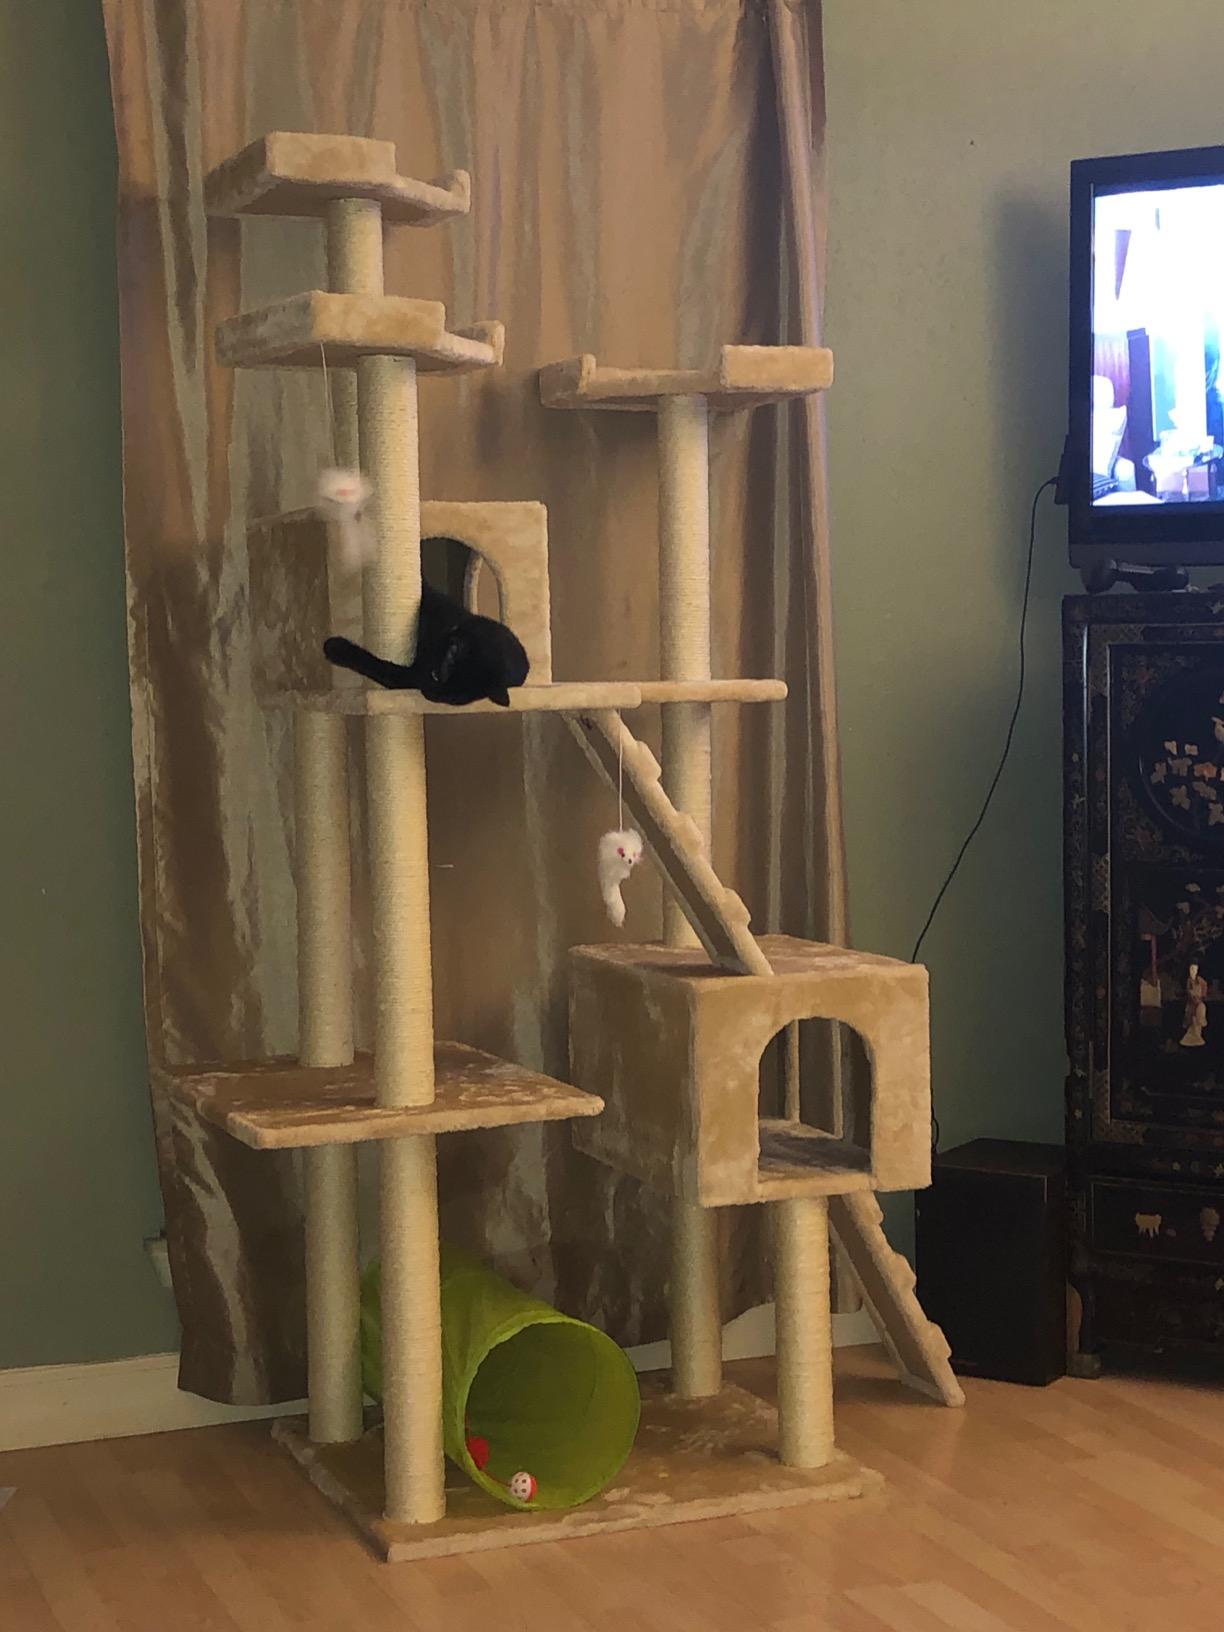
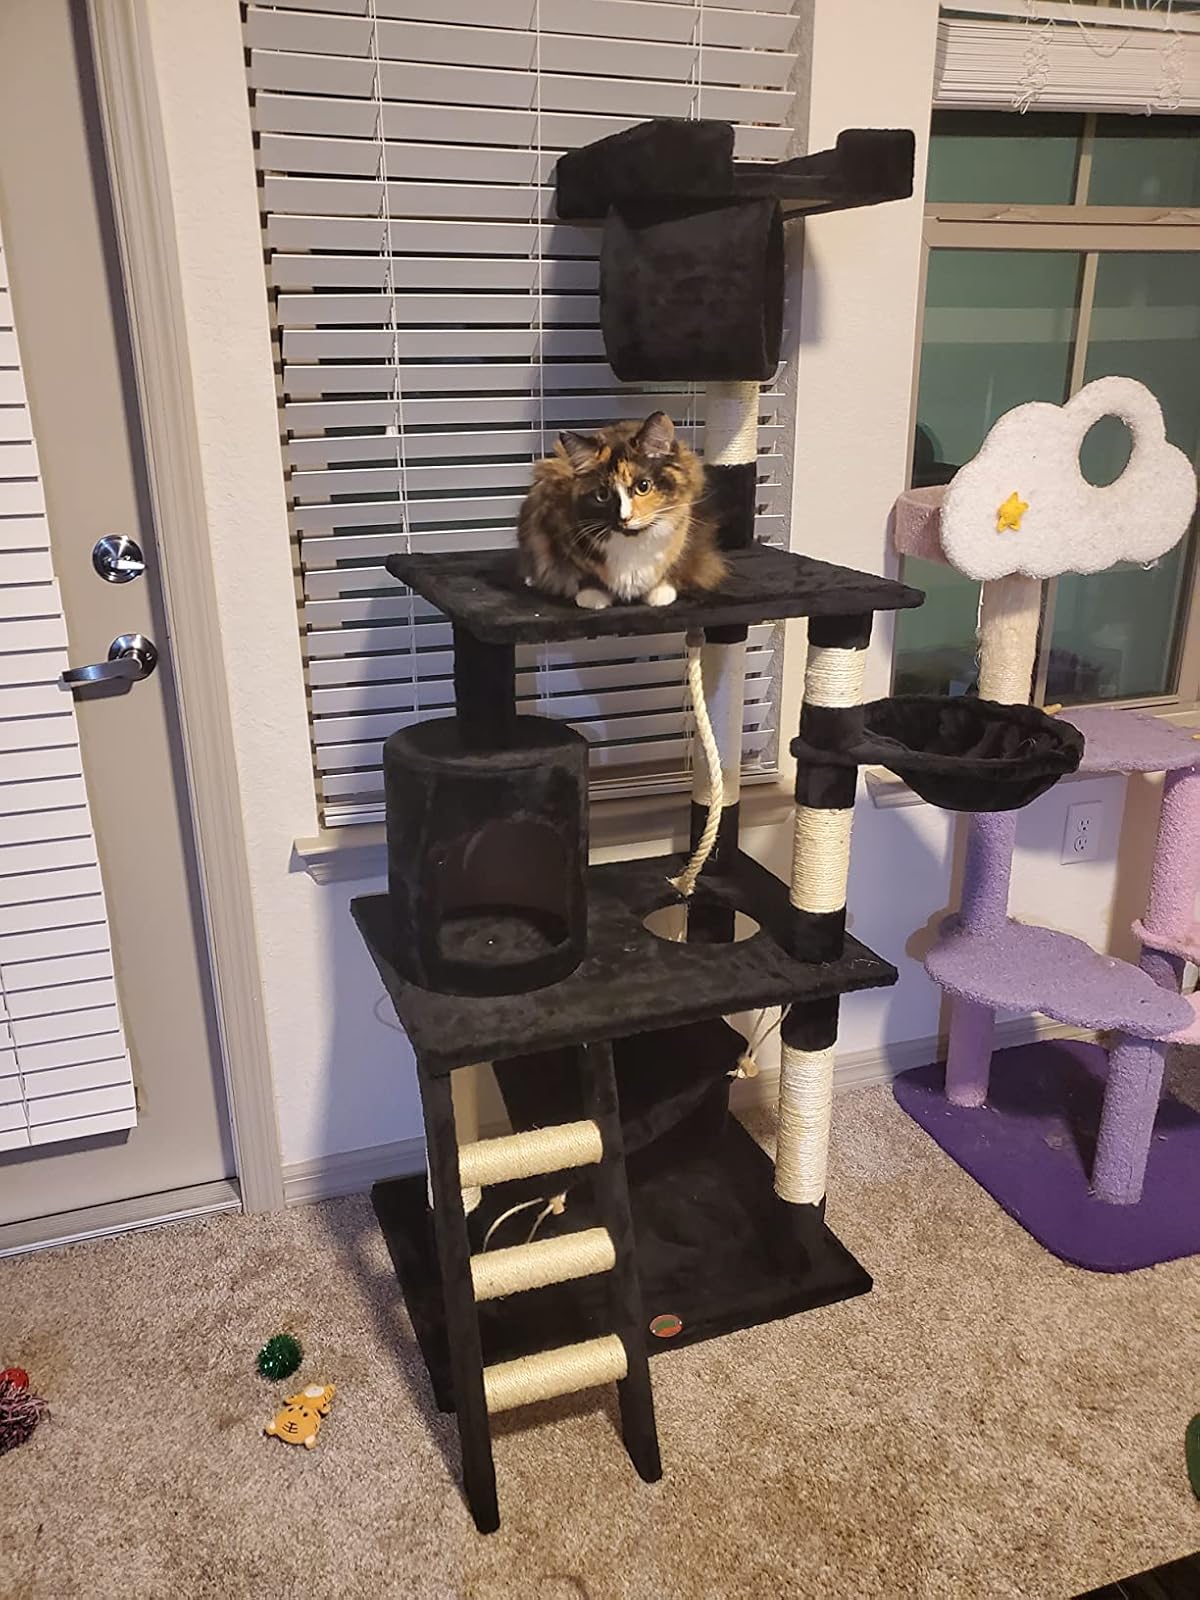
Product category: items_cat tree
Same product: no